John Sen Inches Thomson

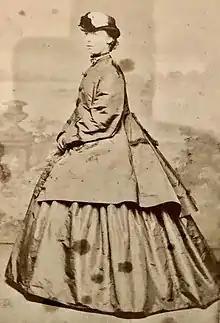
Margaret Anne Inches Thomson in 1900

In 1912, Inches Thomson's book, "Voyages and Wanderings in Far Off Lands and Seas", was published by Headley Brothers, London. The book detailed Inches Thomson's experiences sailing the seas as a sealer and whaler, including his four months stranded on Macquarie Island. In addition to writing the text, Inches Thomson also completed several accompanying illustrations. The Scotsman Newspaper's review of the book opened with this gracious summary: "Mr. Thomson's all too brief narrative of the incidents on his voyages and wanderings must be given a high place among the literature of travel and adventure." The book was reprinted under the same title by gt gt niece, Rosy Fenwicke, in 2023 by Wonderful World publishers.